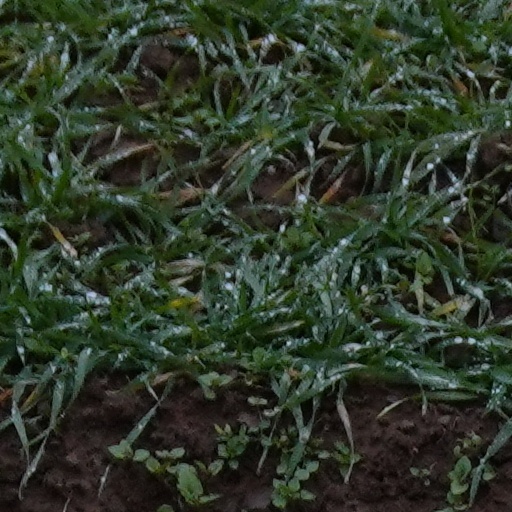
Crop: wheat